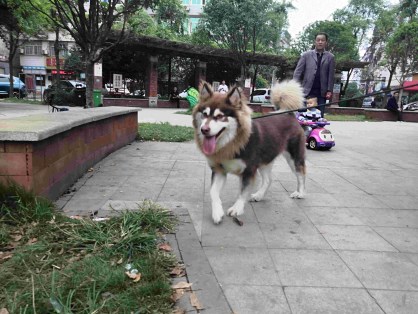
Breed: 1324-n000004-malamute